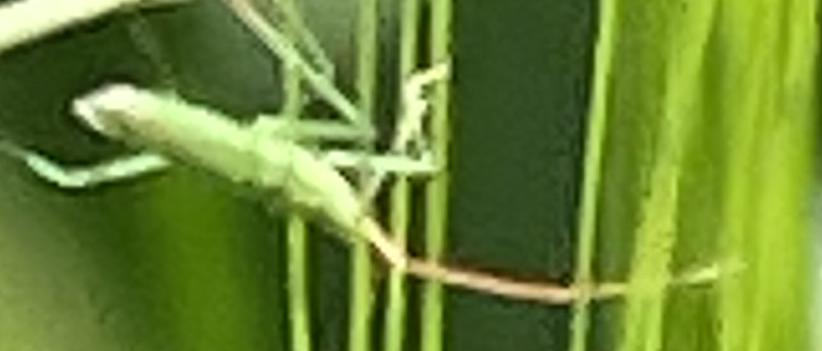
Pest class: occasional_pest